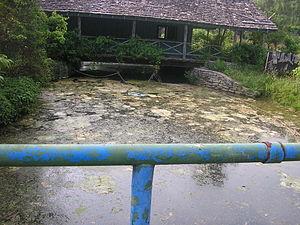
Dogpatch USA est un parc à thème abandonné situé entre les villes de Harrison et Jasper en Arkansas dans une zone aujourd'hui appelée Marble Falls. Le parc ouvrit au public en 1968 avec pour thème le dessin animé Li'l Abner inventé par le réalisateur Al Capp et dont l'histoire se déroule dans une ville nommée Dogpatch.